Aalen

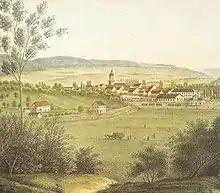
Railway station and town after 1861

Before the Industrial Revolution, Aalen's economy was shaped by its rural setting. Many citizens were pursuing farming besides their craft, such as tanning. In the mid 19th century, there were twelve tanneries in Aalen, due to the proximity of Ulm, an important sales market. Other crafts that added to the economy were weaving mills, which produced linen and woolen goods, and baking of sweet pastry and gingerbread.